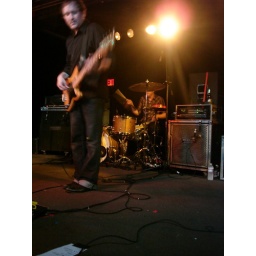
at the black cat in washington dc, may 3 '09